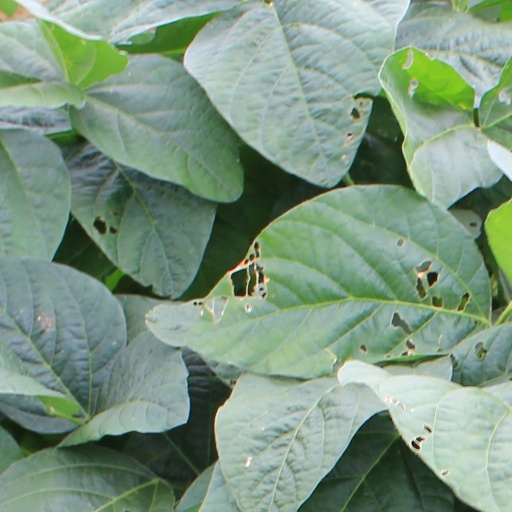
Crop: soybean